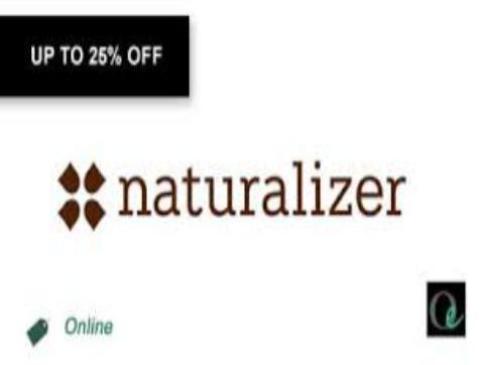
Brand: naturalizer-2
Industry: Clothes